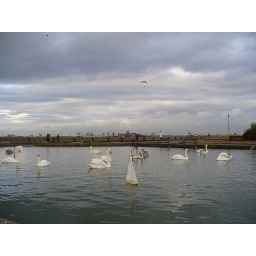
power assisted paraglider flying over the mersey to new brighton while swans share new brighton`s model boat lake.